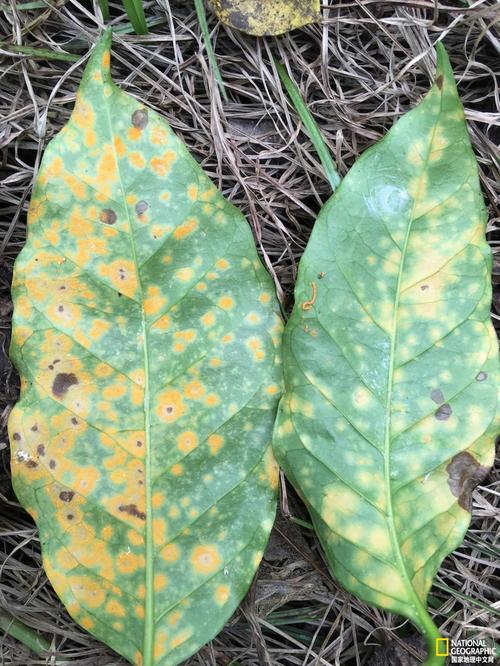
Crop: unknown
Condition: coffee_coffee_rust